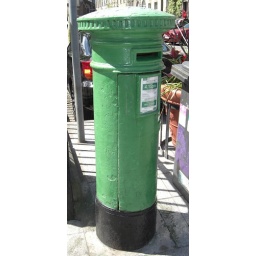
Green painted pillar box in Tralee Southern Ireland, note the lack of cypher below the collection plate